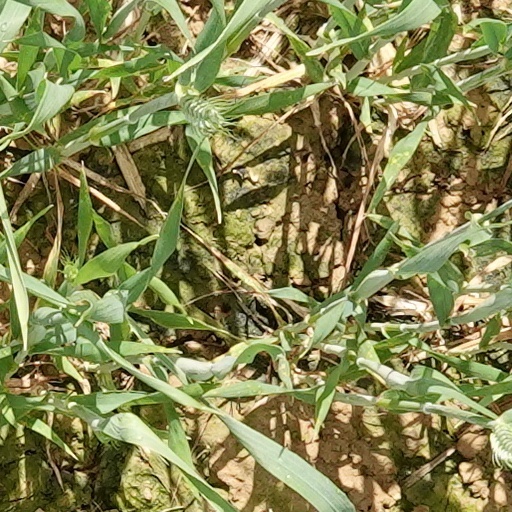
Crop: wheat